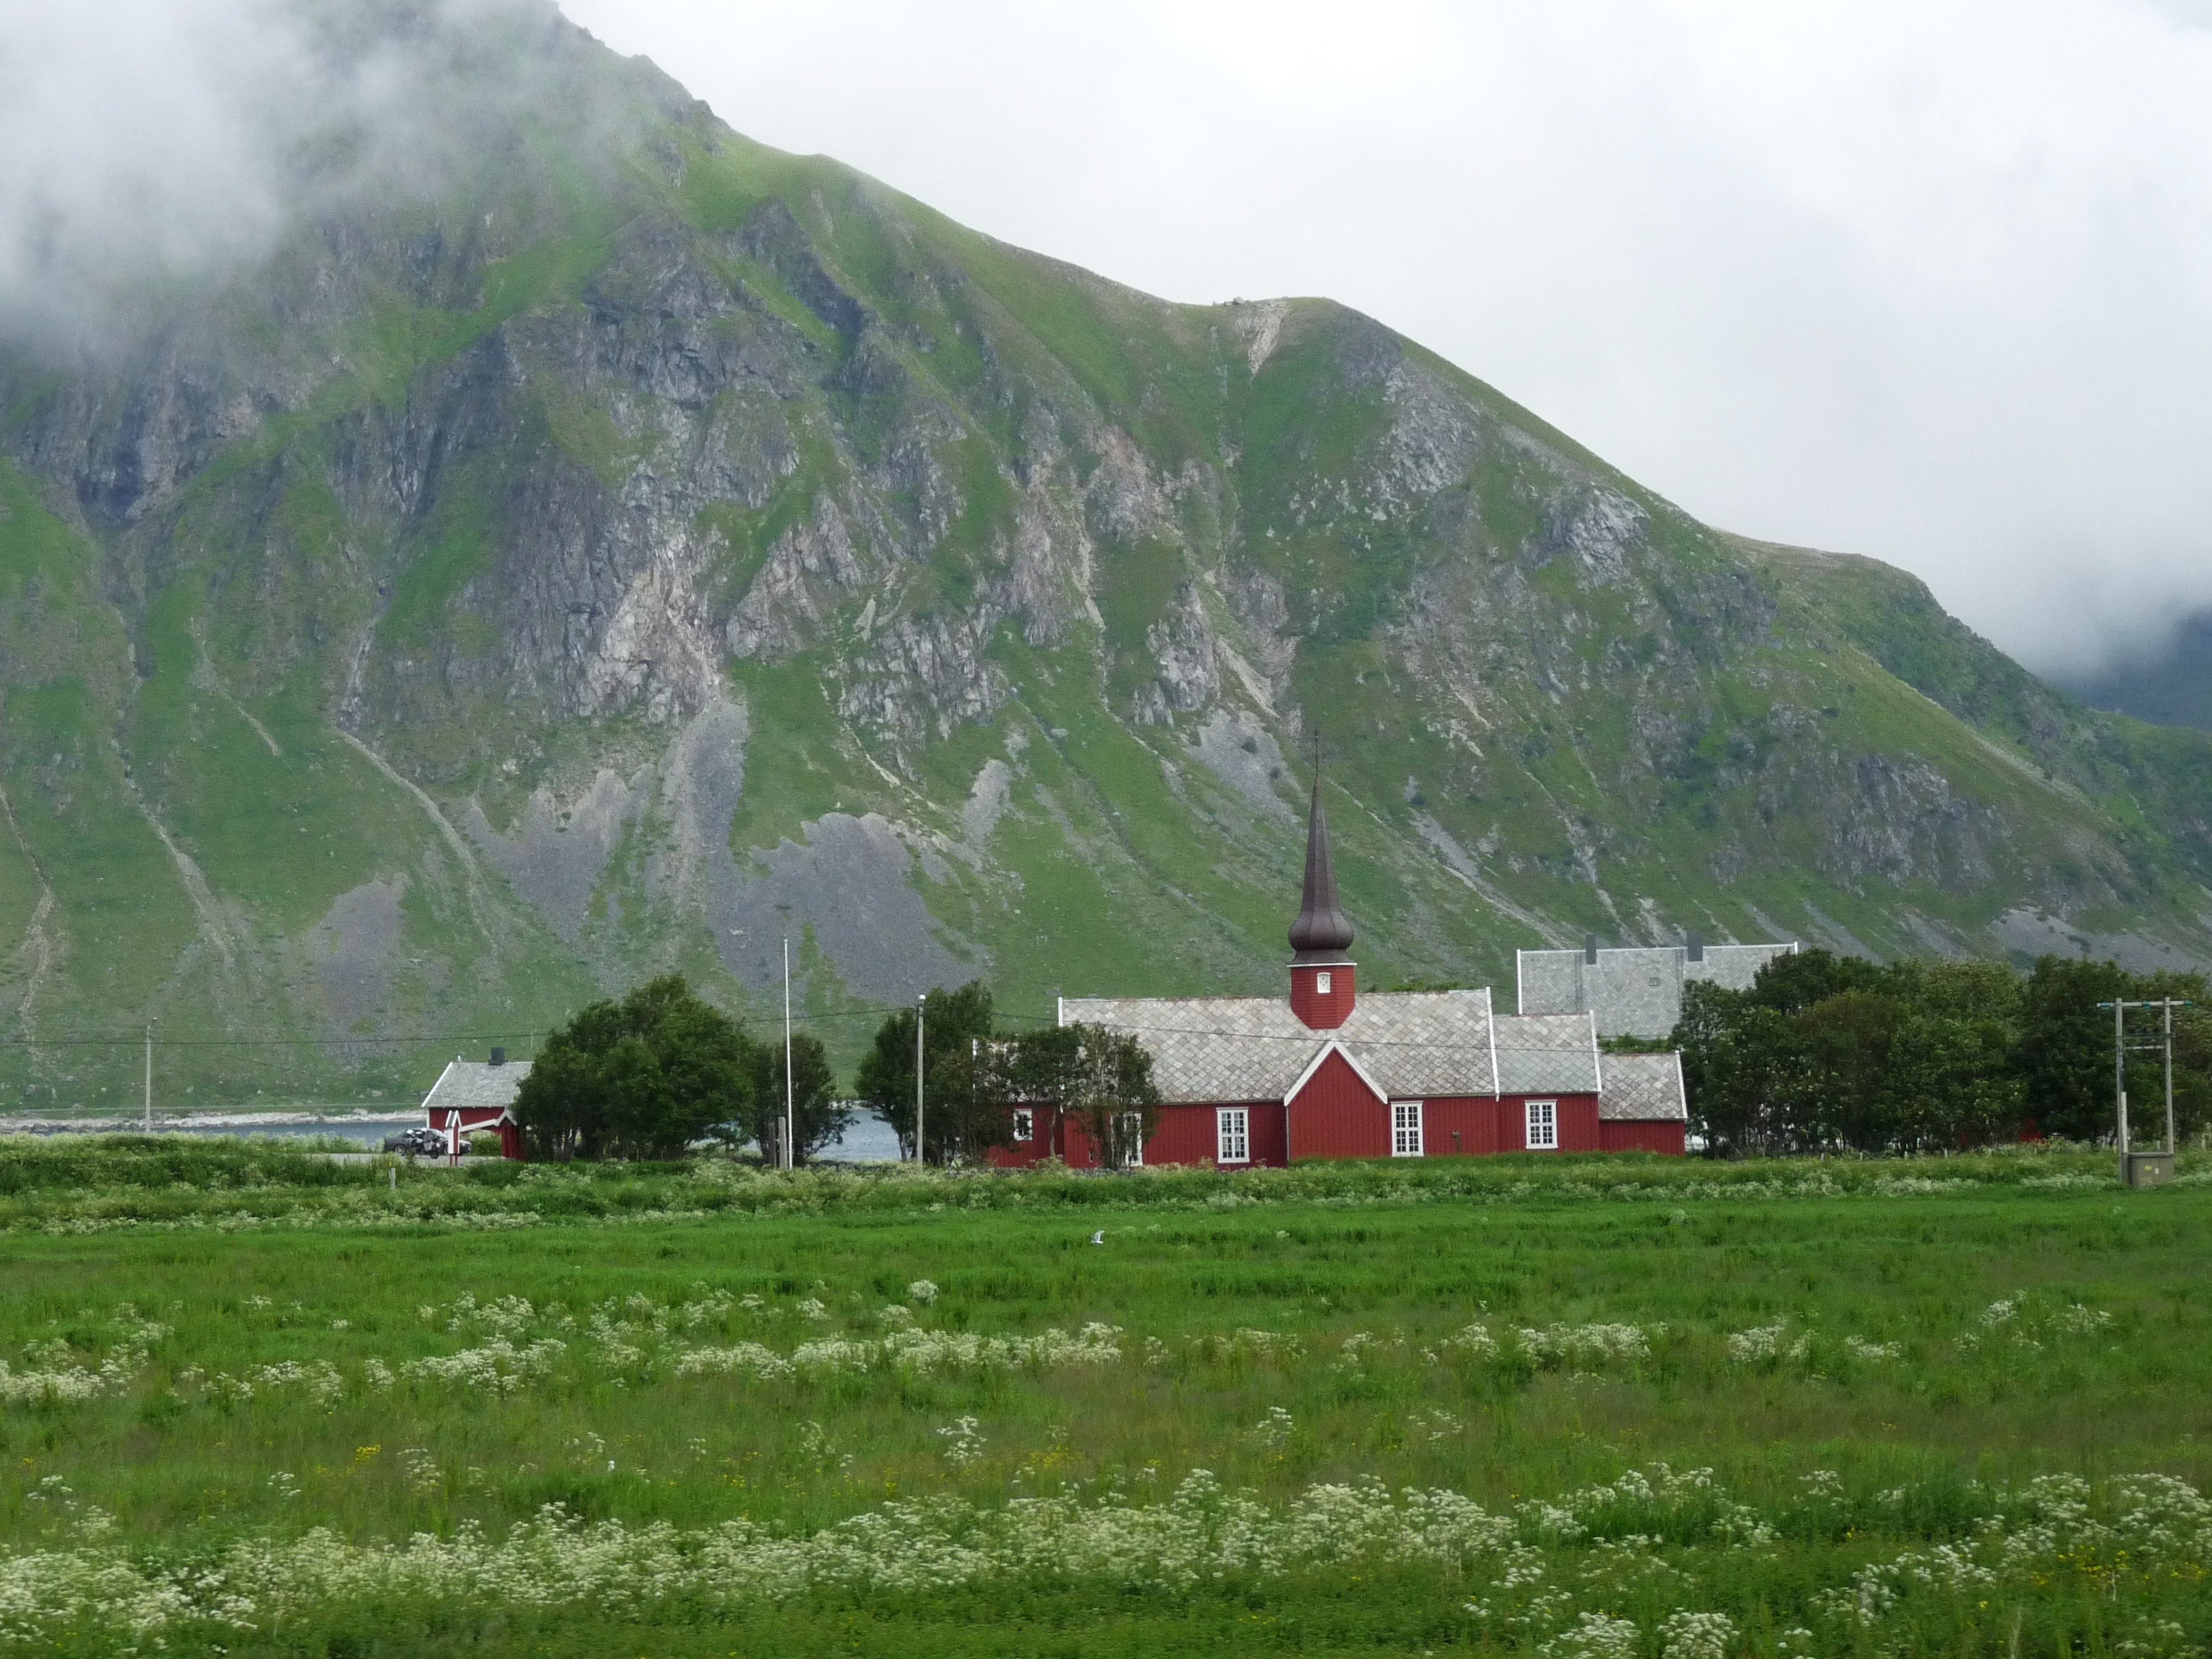
landscape, nature, mountain, field, meadow, hill, lake, building, valley, mountain range, travel, pasture, fjord, church, chapel, highland, terrain, plain, mountains, alps, grassland, plateau, fell, loch, norway, norge, scandinavia, rural area, lofoten, mountain pass, hurtigruten, geographical feature, atmospheric phenomenon, mountainous landforms, glacial landform, wilken